Amy Madison

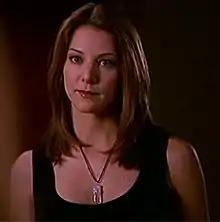
Elizabeth Anne Allen as Amy Madison in 2003.

Amy Madison is a fictional character on the American television series "Buffy the Vampire Slayer," portrayed by Elizabeth Anne Allen; the character is a witch, and is portrayed by unnamed rats for parts of three seasons, having transformed herself but inadvertently losing the human intelligence needed to cast a spell to revert herself. The characterhuman and ratappears in every season of "Buffy" except the fifth.